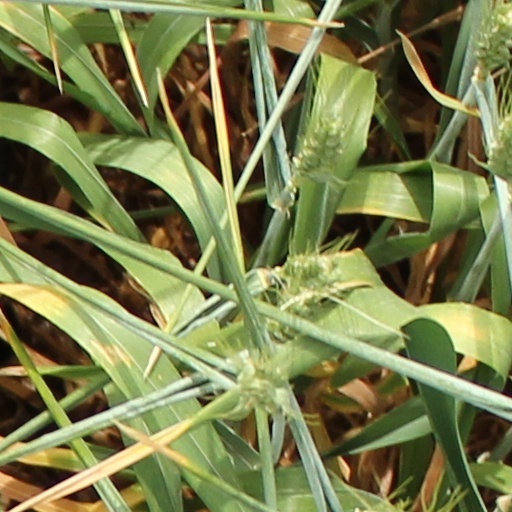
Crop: wheat